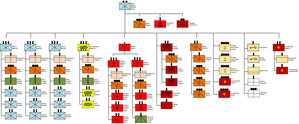
Au lendemain de l'armistice de la Première Guerre mondiale en 1918, l'Armée française était considérée comme la meilleure armée du monde.